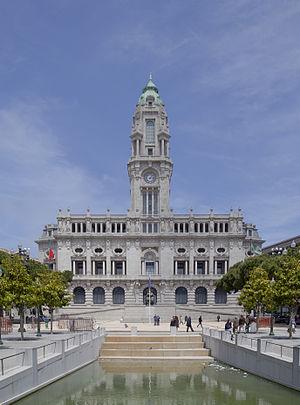
L'Hôtel de Ville de Porto est la Mairie de la ville de Porto.